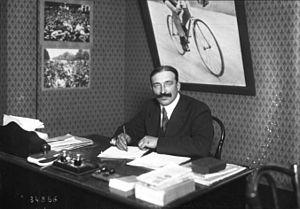
Ludovic Feuillet, directeur sportif de la maison Alcyon
L'équipe cycliste Alcyon est une équipe cycliste française de cyclisme professionnel sur route, active entre 1905 et 1962. Sponsorisée par Alcyon, une entreprise française de construction de bicyclettes et de motocyclettes, c'est l'une des équipes les plus titrées de l'histoire. Au total, les coureurs montés sur bicyclettes Alcyon ont gagné 14 Tours de France, 13 Paris-Roubaix et 11 Bordeaux-Paris.
Louis, Claude, Emmanuel Feuillet, dit Ludovic, né le 7 aout 1880 à Montbéliard et mort le 16 avril 1955 à Asnières-sur-Seine, est un coureur cycliste sur piste, puis à moto qui devint directeur sportif de l'Équipe cycliste Alcyon.